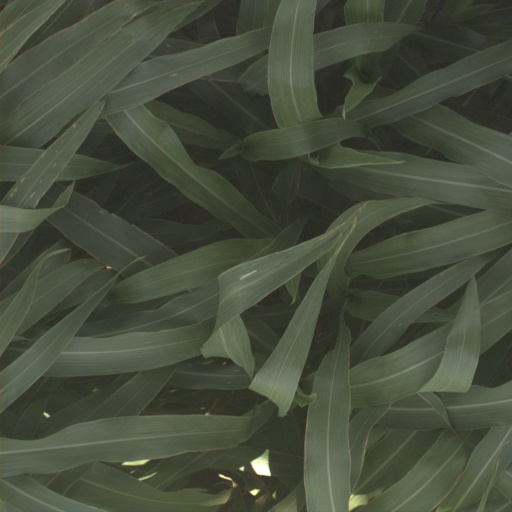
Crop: sorghum